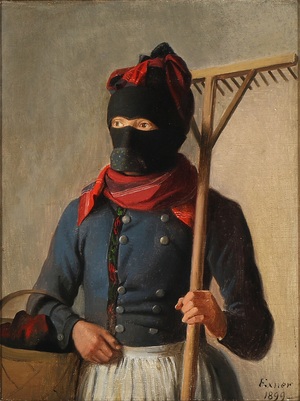
Strude
Fanøpige med høstdragt og strude, malet af Julius Exner i 1899.
En Strude er en slags sort tøjmaske, der tidligere blev brugt af kvinderne på Fanø.